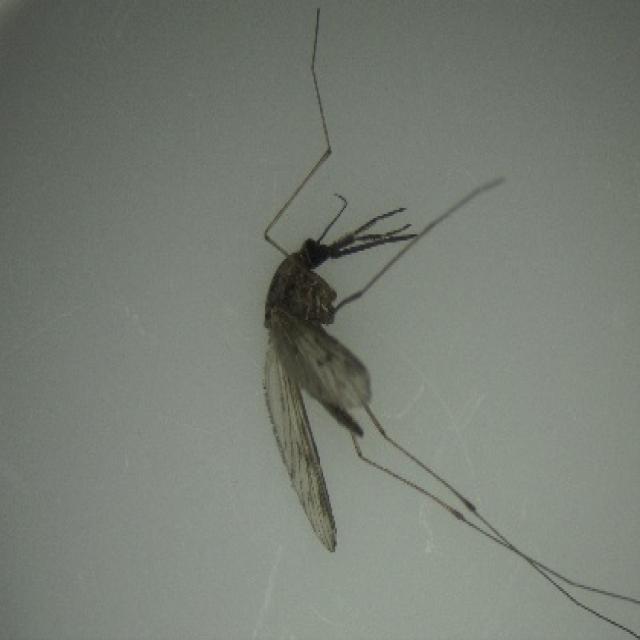
Species: anopheles_sinensis